2019 Salute to America

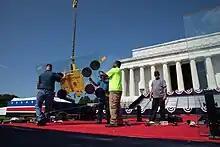
Preparation for the event at the Lincoln Memorial

The Department of Defense and the White House have not confirmed the total cost of the event. As of July 11, 2019, a "rough total" cost was reported to be $5.4 million.